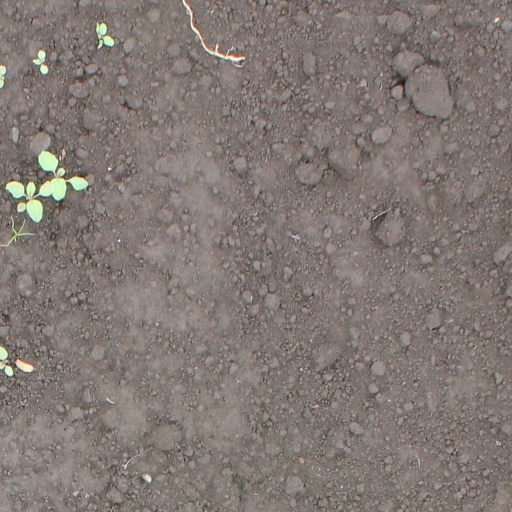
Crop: soybean